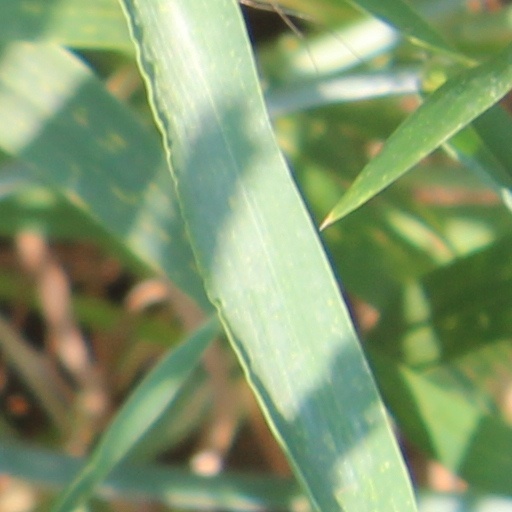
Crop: wheat